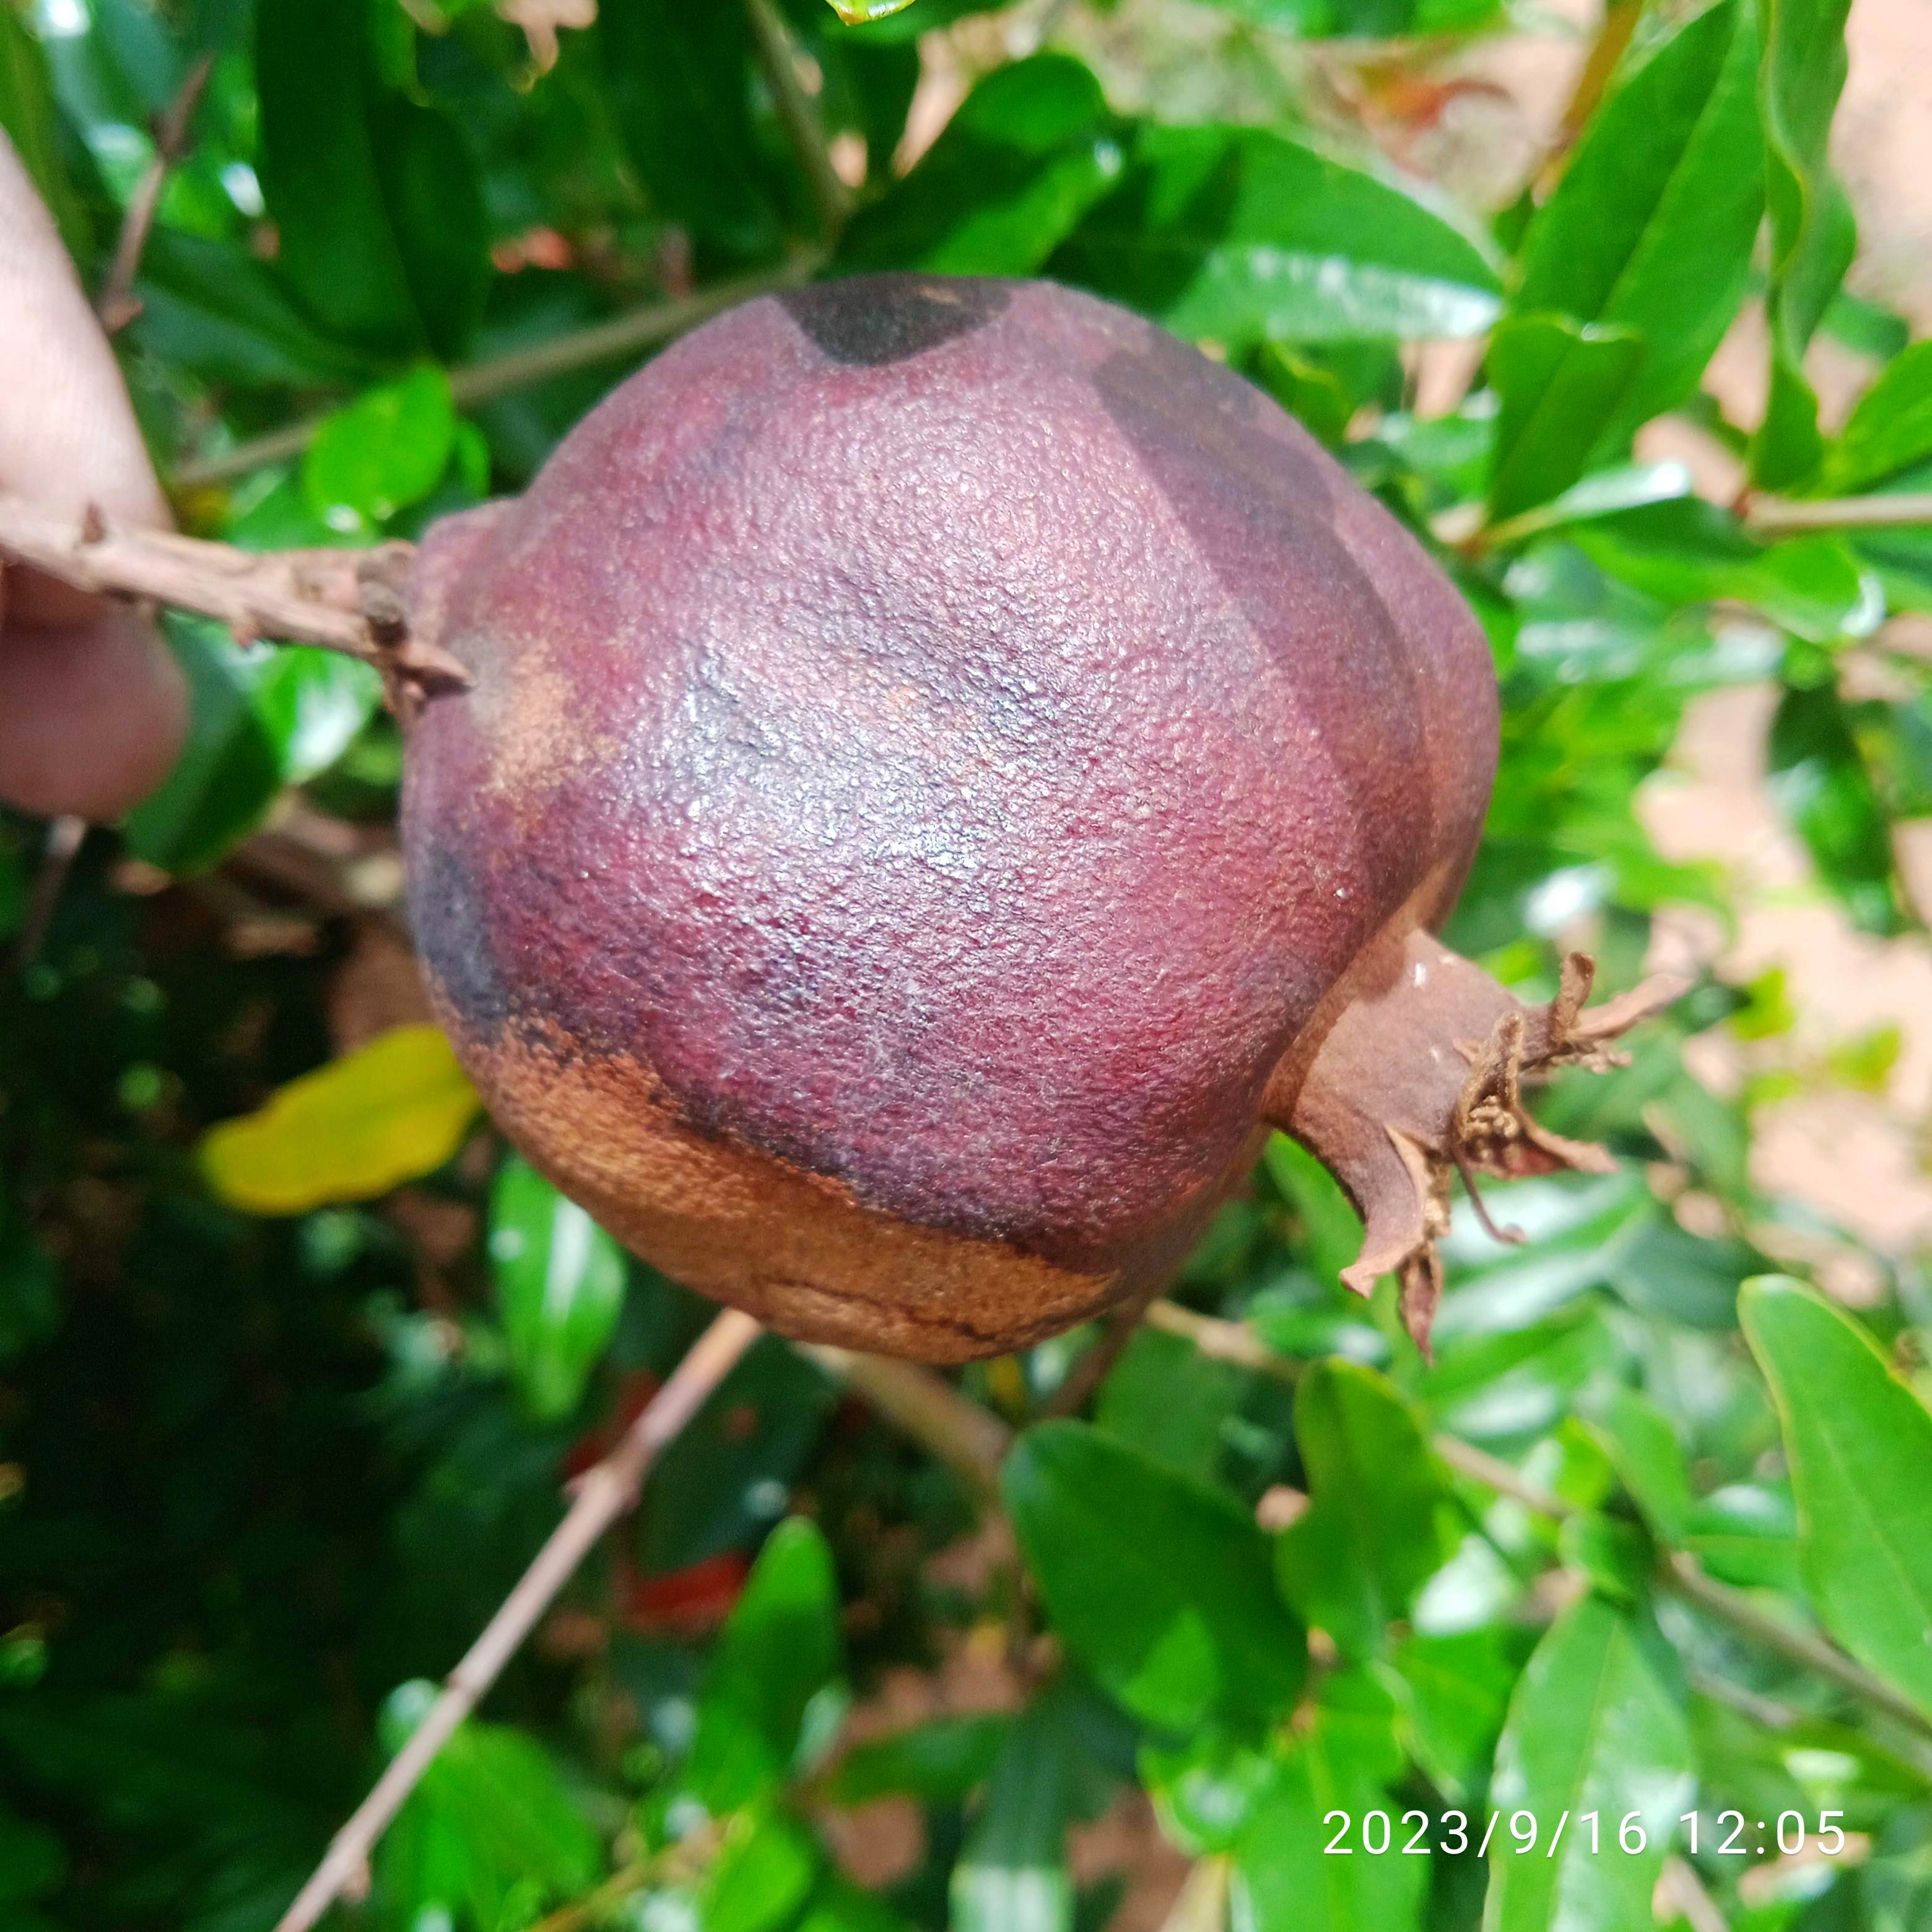
Label: Alternaria